Jarrow March

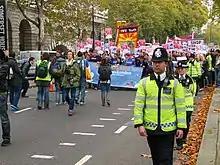
Re-enactment 2011: the "March for Jobs" in London, 5 November 2011

The leg on Monday 26 October, from Northampton to Bedford, was the longest daily march—. Of the original contingent, 185 were still on the road, together with 10 replacements. To maintain the timetable for arrival at Marble Arch, the marchers took an extra rest day on Tuesday before marching, in teeming rain, the to Luton.